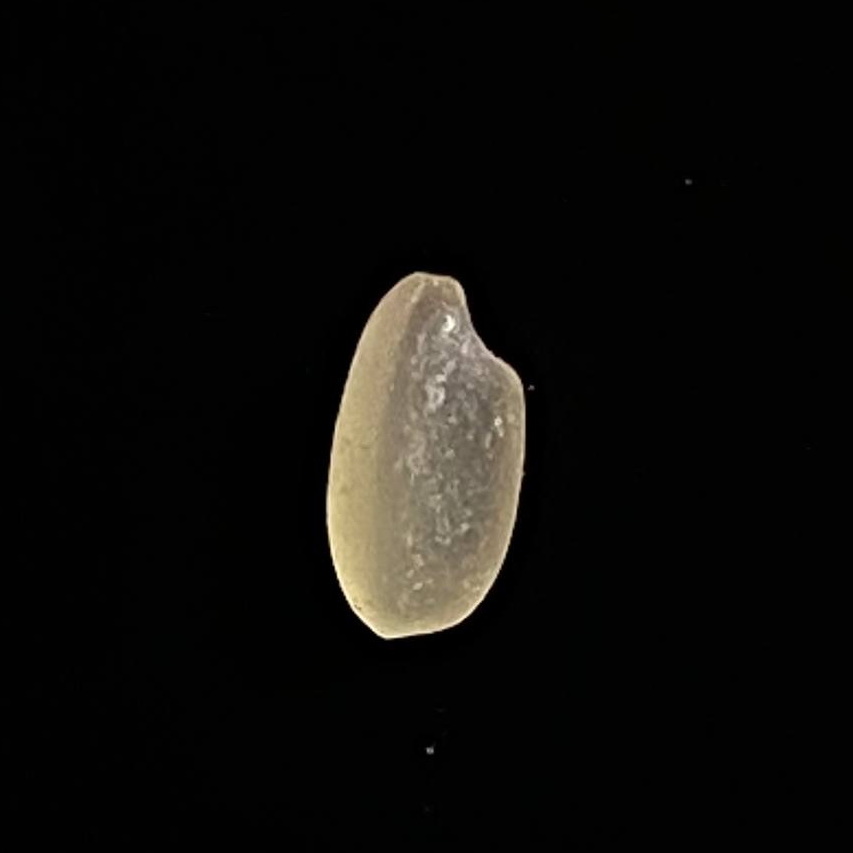
Rice variety: Gutisharna